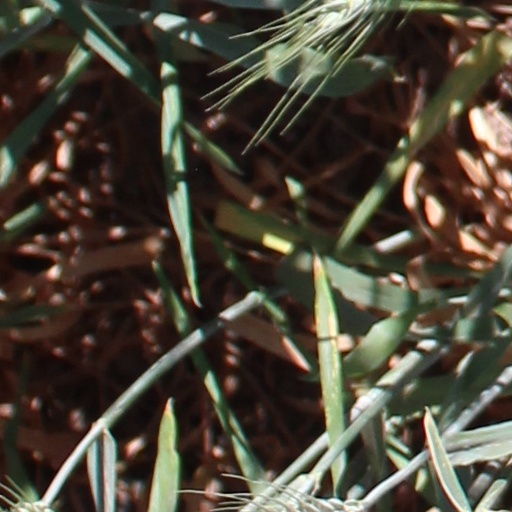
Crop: wheat